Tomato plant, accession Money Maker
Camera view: tilt-top (135 deg); turntable rotation: 0 degrees
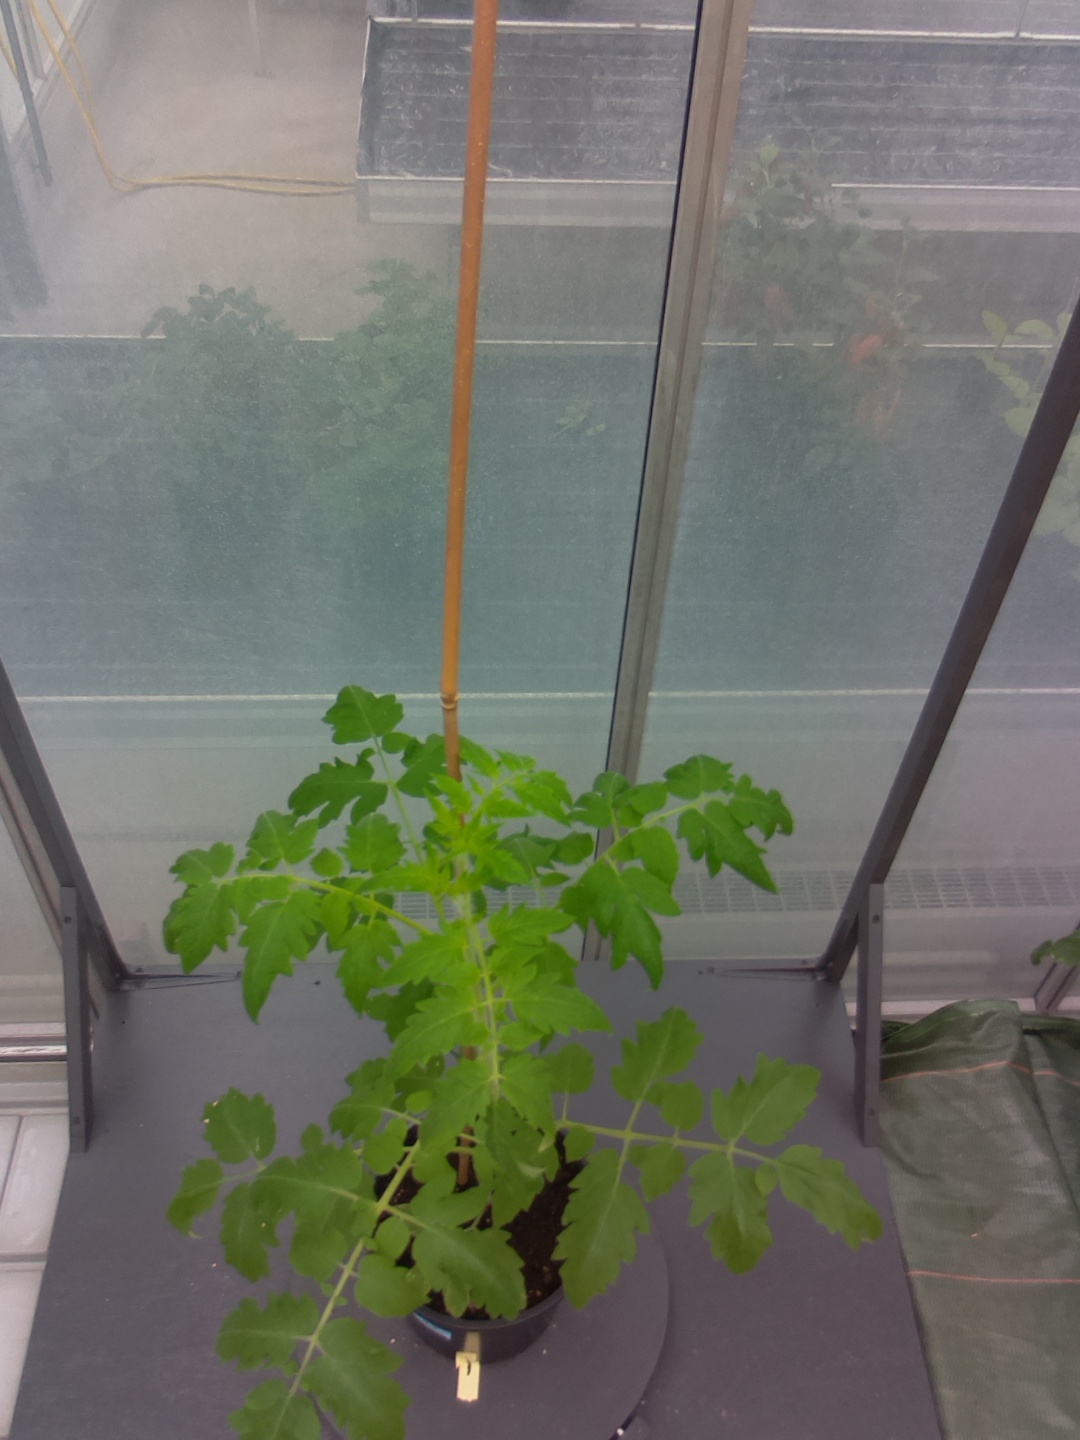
BBCH growth stage 15: 10 of true leaves visible